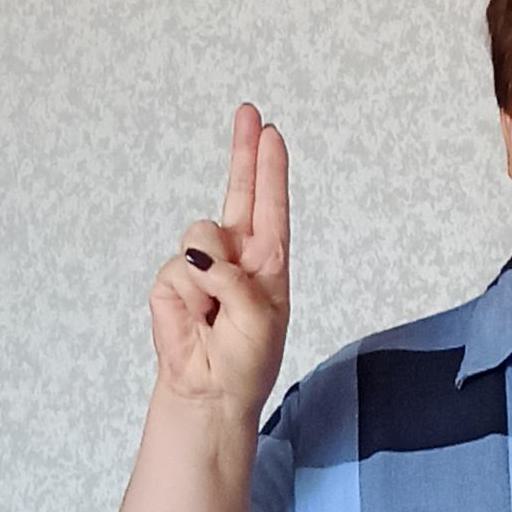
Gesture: two_up